List of Gotham (franchise) characters

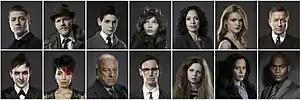
Main and recurring characters of "Gotham" season 1. From left to right in the upper row: James Gordon, Harvey Bullock, Bruce Wayne, Selina Kyle, Sarah Essen, Barbara Kean, and Alfred Pennyworth. From left to right in the lower row: Oswald Cobblepot, Fish Mooney, Carmine Falcone, Edward Nygma, Ivy Pepper, Renee Montoya, and Crispus Allen

The "Gotham" franchise is a media franchise and shared fictional universe that is the setting of television series, novels, and comic book series developed by Bruno Heller and Danny Cannon, produced by DC Entertainment and based on characters that appear in DC Comics publications. The franchise began with the American crime television series "Gotham", based on characters (primarily James "Jim" Gordon and Bruce Wayne / Batman) appearing in DC's Batman franchise.